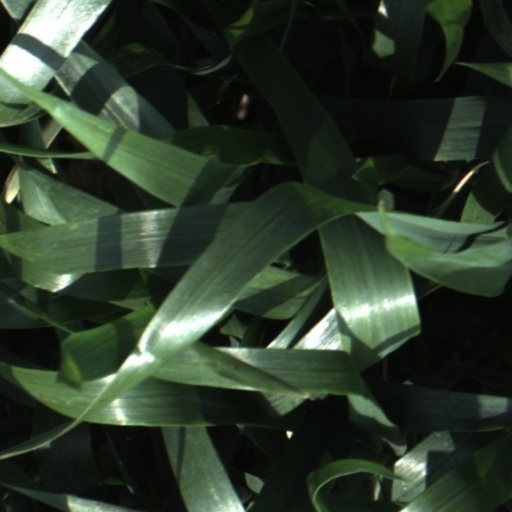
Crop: wheat